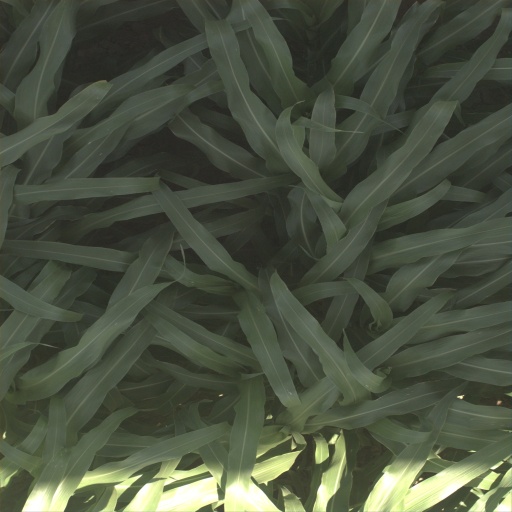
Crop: sorghum